Kris Letang

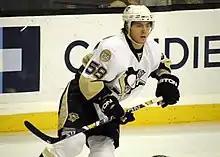
Letang with the Penguins in February 2008

After beginning the 2007–08 season in Wilkes-Barre/Scranton, Letang was quickly recalled by Pittsburgh after recording seven points in ten games in the AHL. Letang excelled in his rookie season with Pittsburgh and was invited to the 2008 NHL YoungStars Game during All-Star weekend, alongside teammate Tyler Kennedy. He completed the season with 17 points in 63 games, sixth among rookie defencemen. Making his Stanley Cup playoffs debut, Letang helped the Penguins to the 2008 Stanley Cup Finals, where they were defeated in six games by the Detroit Red Wings.